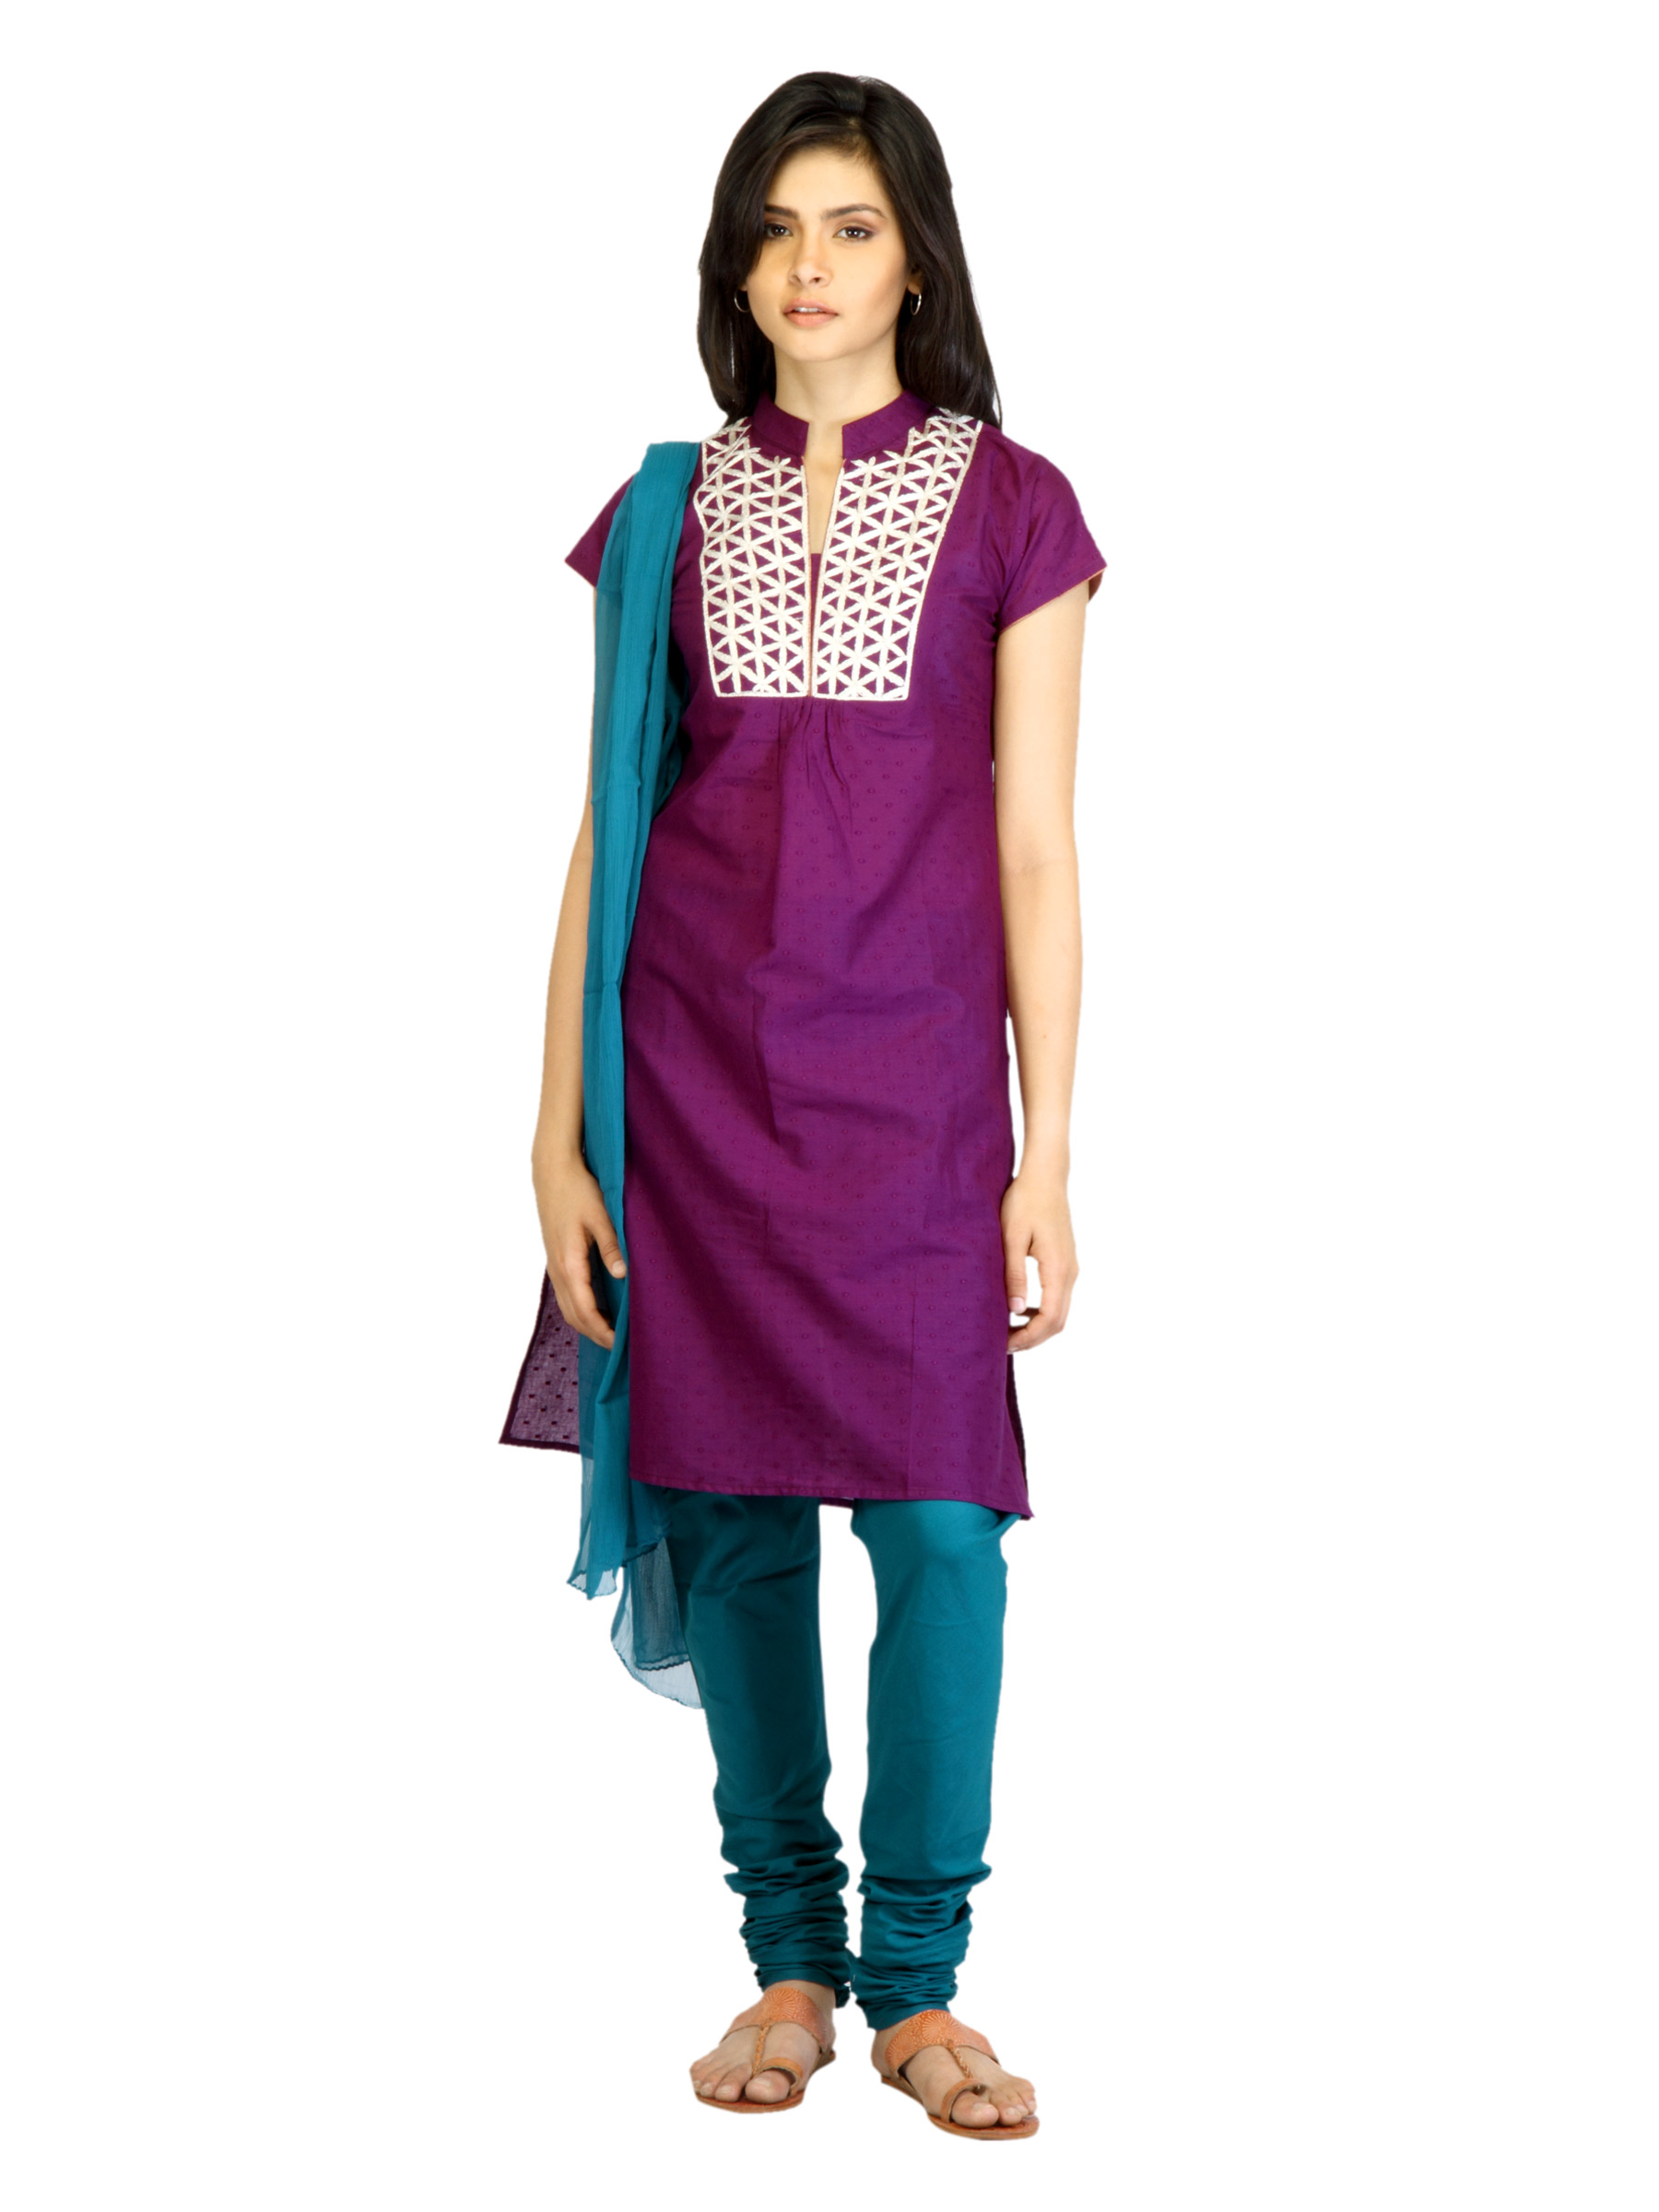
Vishudh Women Purple & Green Embriodery Churidar Kurta with Dupatta
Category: Apparel / Apparel Set / Kurta Sets
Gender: Women
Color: Purple
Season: Fall 2011
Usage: Ethnic